Alexander Cameron (priest)

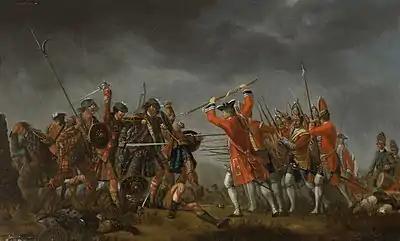
David Morier's depiction of the 1745 Battle of Culloden – An Incident in the Rebellion of 1745

"It is almost impossible today to appreciate the extent and vehemence of anti-Catholic sentiment in Scotland at this time. The language of Knox and the "Book of Discipline" of 1560 was still being invoked, and it's repetition over nearly a century and a half had succeeded in creating a national "idée fixe", according to which Catholicism was an evil to be extirpated, its leader the Man of Sin, its beliefs superstition and its Mass idolatry." For this reason, the State, ministers and elders of the Church of Scotland, parish schoolmasters, and the British armed forces were deemed to have a "God-given duty" to "free those still living in delusion... where the Reformation never obtained." Whenever possible, the Penal Laws, the Papal Jurisdiction Act 1560, and the other legislation passed by the Scottish Reformation Parliament were used to treat the existence of underground religious communities following Catholicism or Episcopalianism as high treason against the Crown.